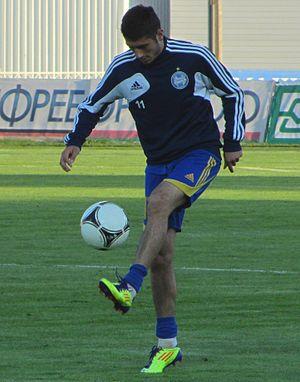
Zaven Badoyan, né le 22 décembre 1989 à Erevan, est un footballeur international arménien qui évolue au poste de milieu de terrain au Ararat Erevan.